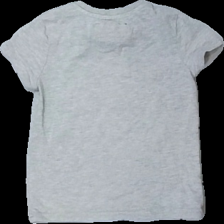
View: back
Type: T-shirt
Category: Children
Brand: Skill
Colors: Grey, Blue, White, Multicolor
Material: Unknown, no match.
Pattern: Other
Cut: Regular, C-collar
Size: 98
Season: All
Price range: 50-100
Recommended usage: Reuse
Description: Grey t-shirt with a multicolored pirate print on the front, for kids. From Skill, size 98/104. Okay condition.